Elina Pohjanpää

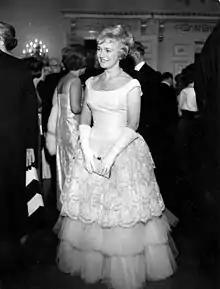
Pohjanpää at 1965 Independence Day reception

Armi Elina Annikki Pohjanpää (8 April 1933, in Helsinki – 13 January 1996) was a Finnish actress. Her theatrical career lasted for 40 years, and in addition, she appeared in several Finnish films by directors such as Ilmari Unho, Aarne Tarkas and Matti Kassila.